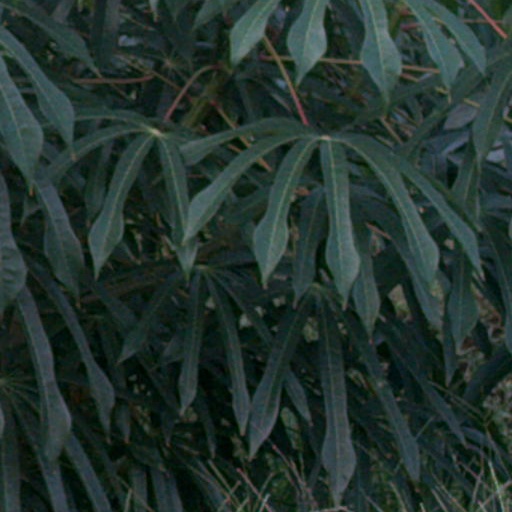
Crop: cassava